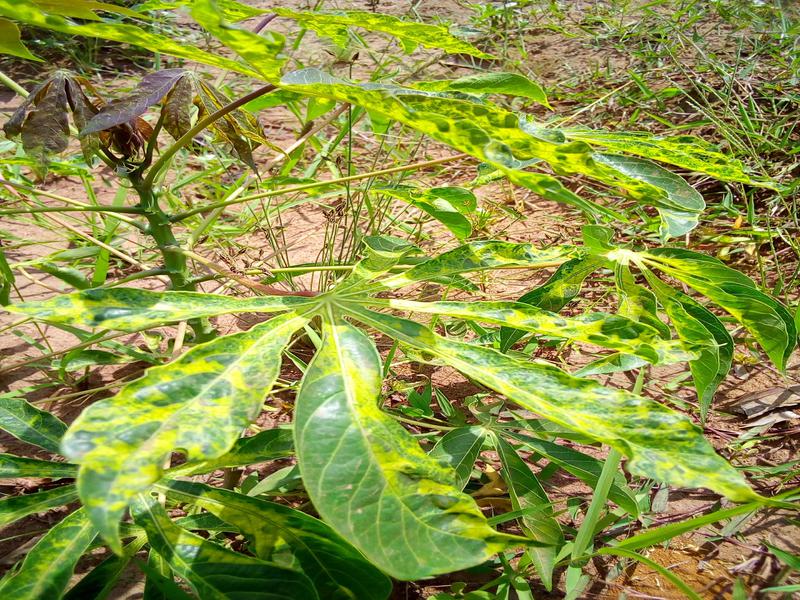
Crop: cassava
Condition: mosaic_disease